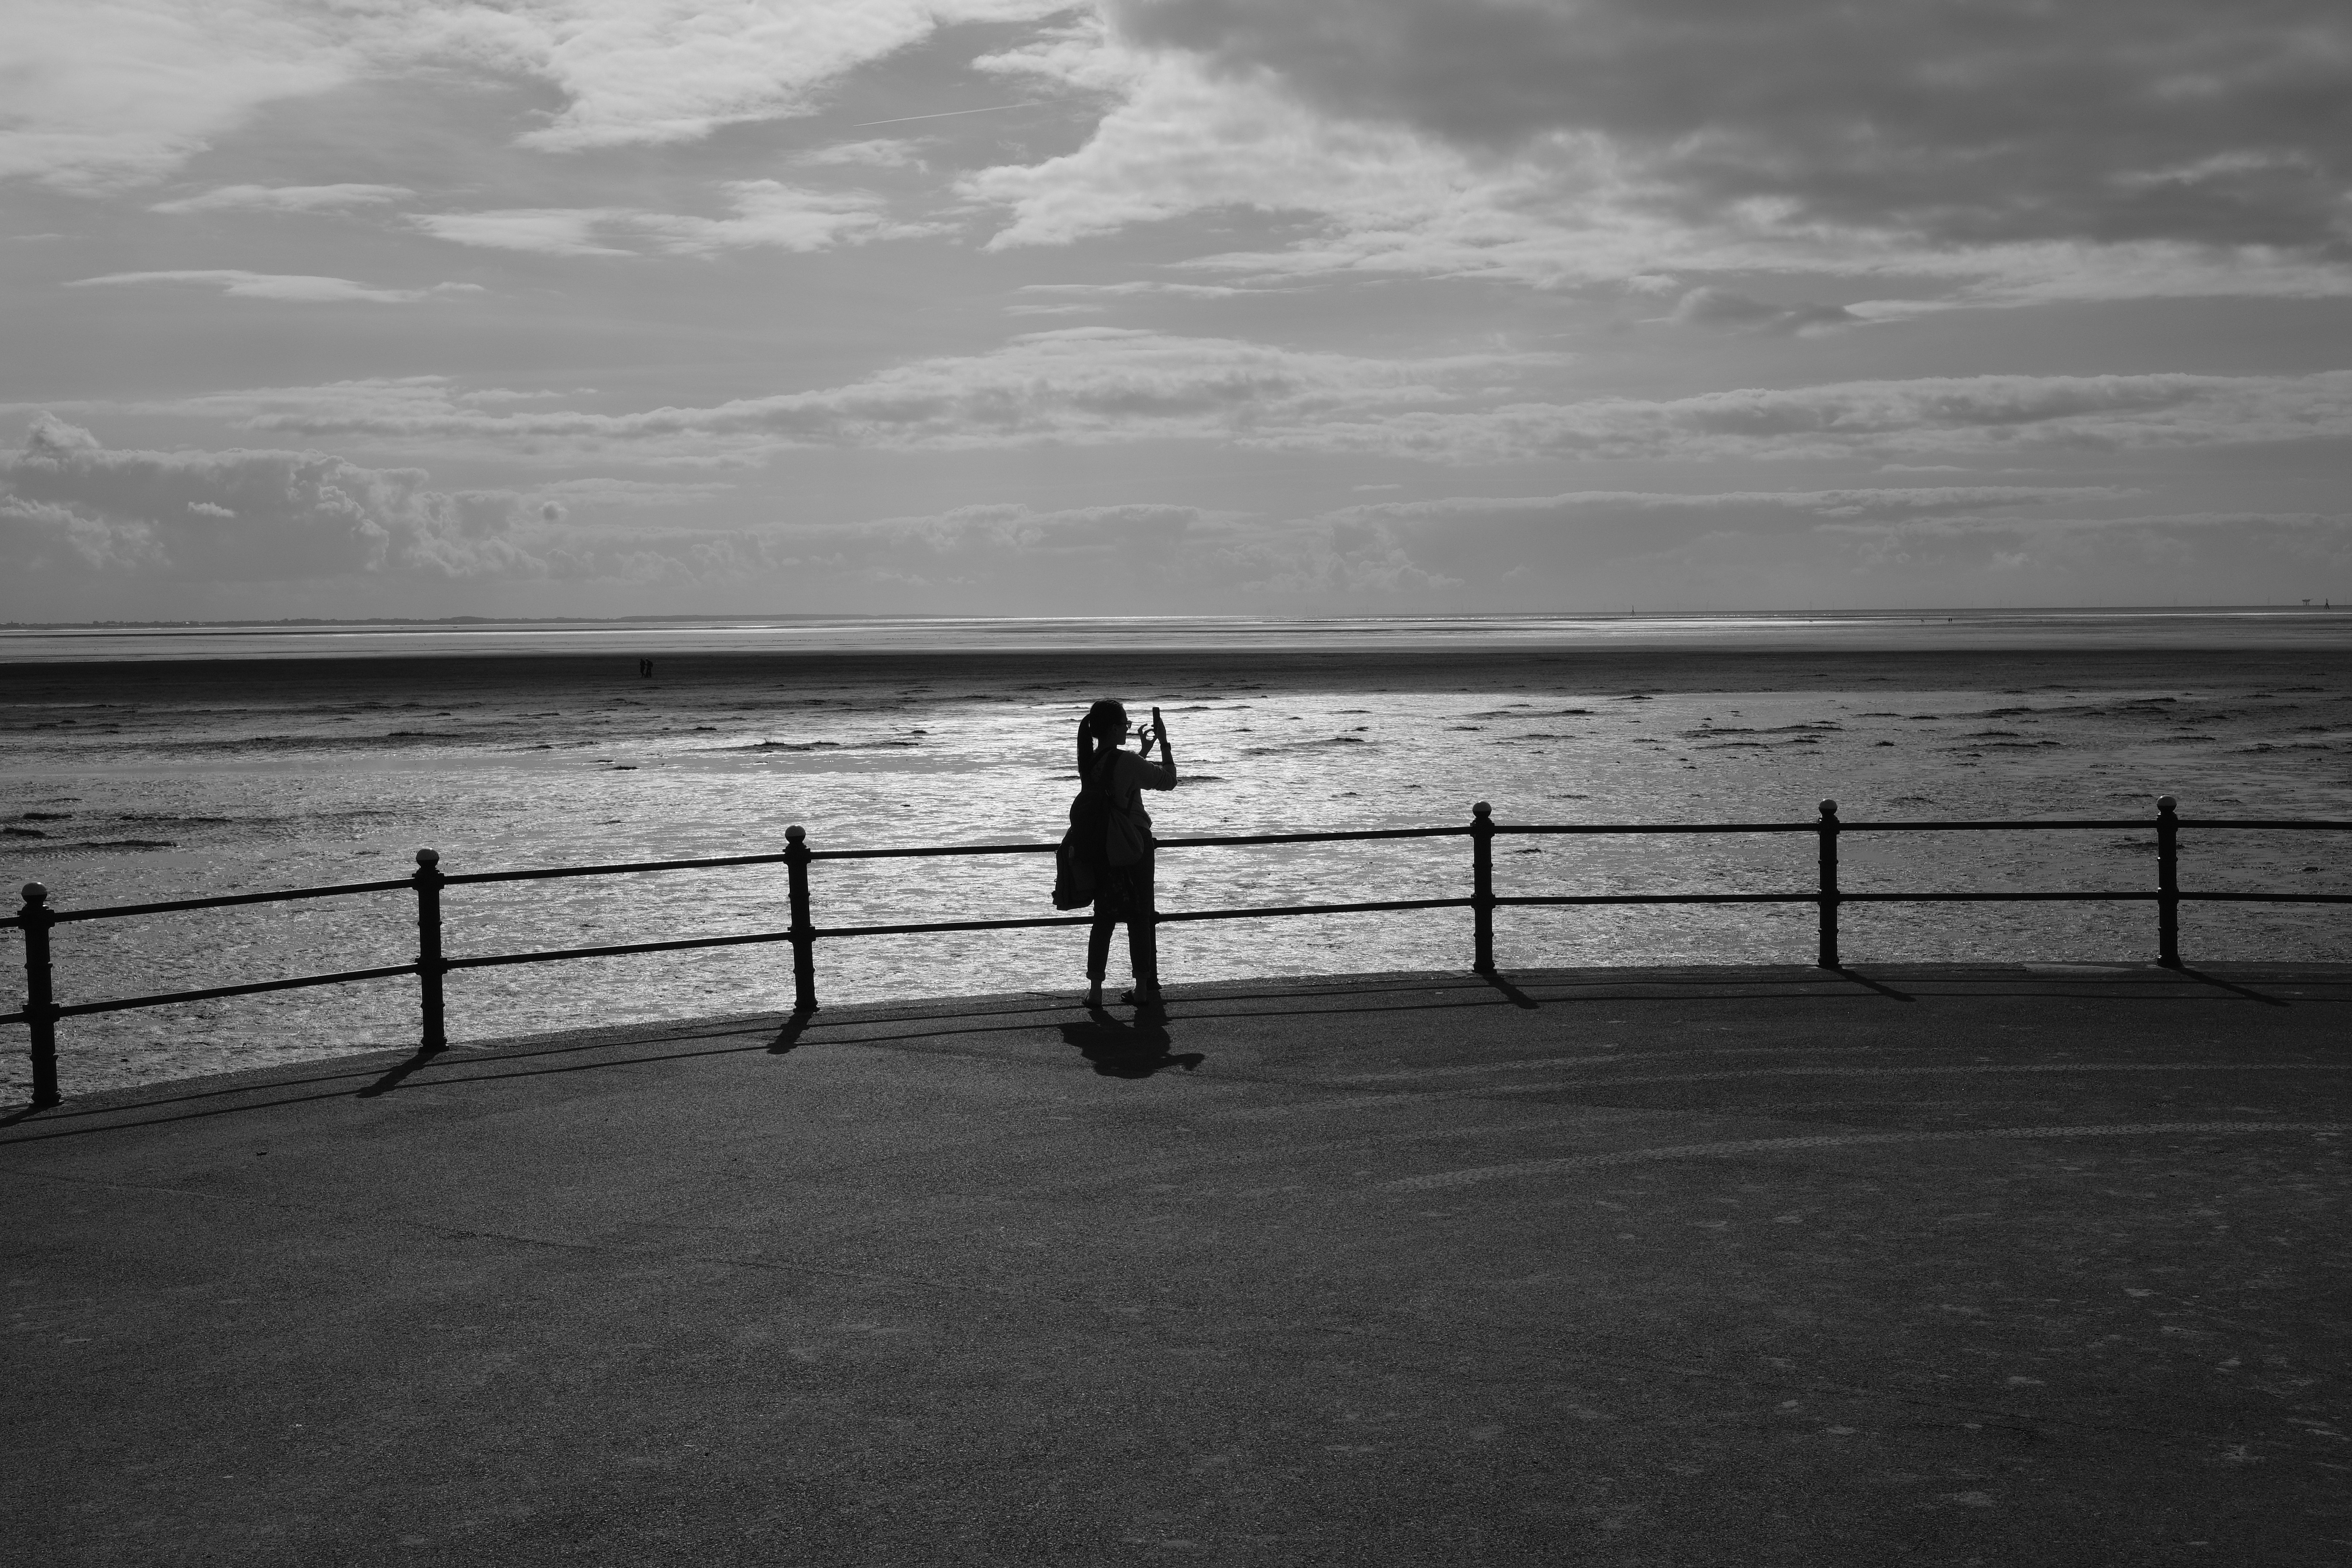
black and white, monochrome, sea, promenade, lytham, St Annes, railings, silhouette, cloudy, sky, lancashire, white, black, water, monochrome photography, horizon, cloud, ocean, beach, standing, photography, coast, shore, vacation, calm, stock photography, evening, street, pier, style, wave, road, shadow